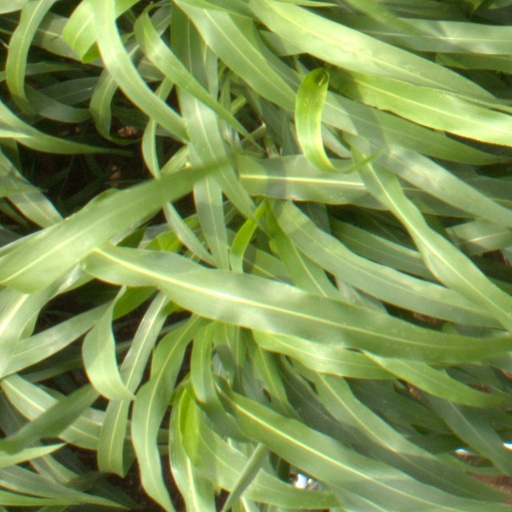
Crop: sorghum